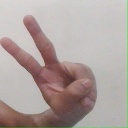
अक्षर: ऐ